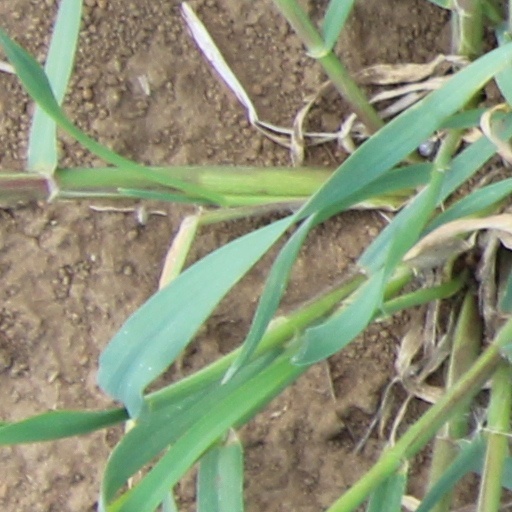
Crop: wheat